Gourbeyre

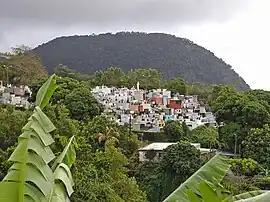
Gourbeyre Cemetery adjoins the church and overlooks the sea

Gourbeyre is a commune in the French overseas region and department of Guadeloupe, in the Lesser Antilles. It is a suburb of the city of Basse-Terre.